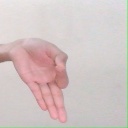
अक्षर: ज्ञ